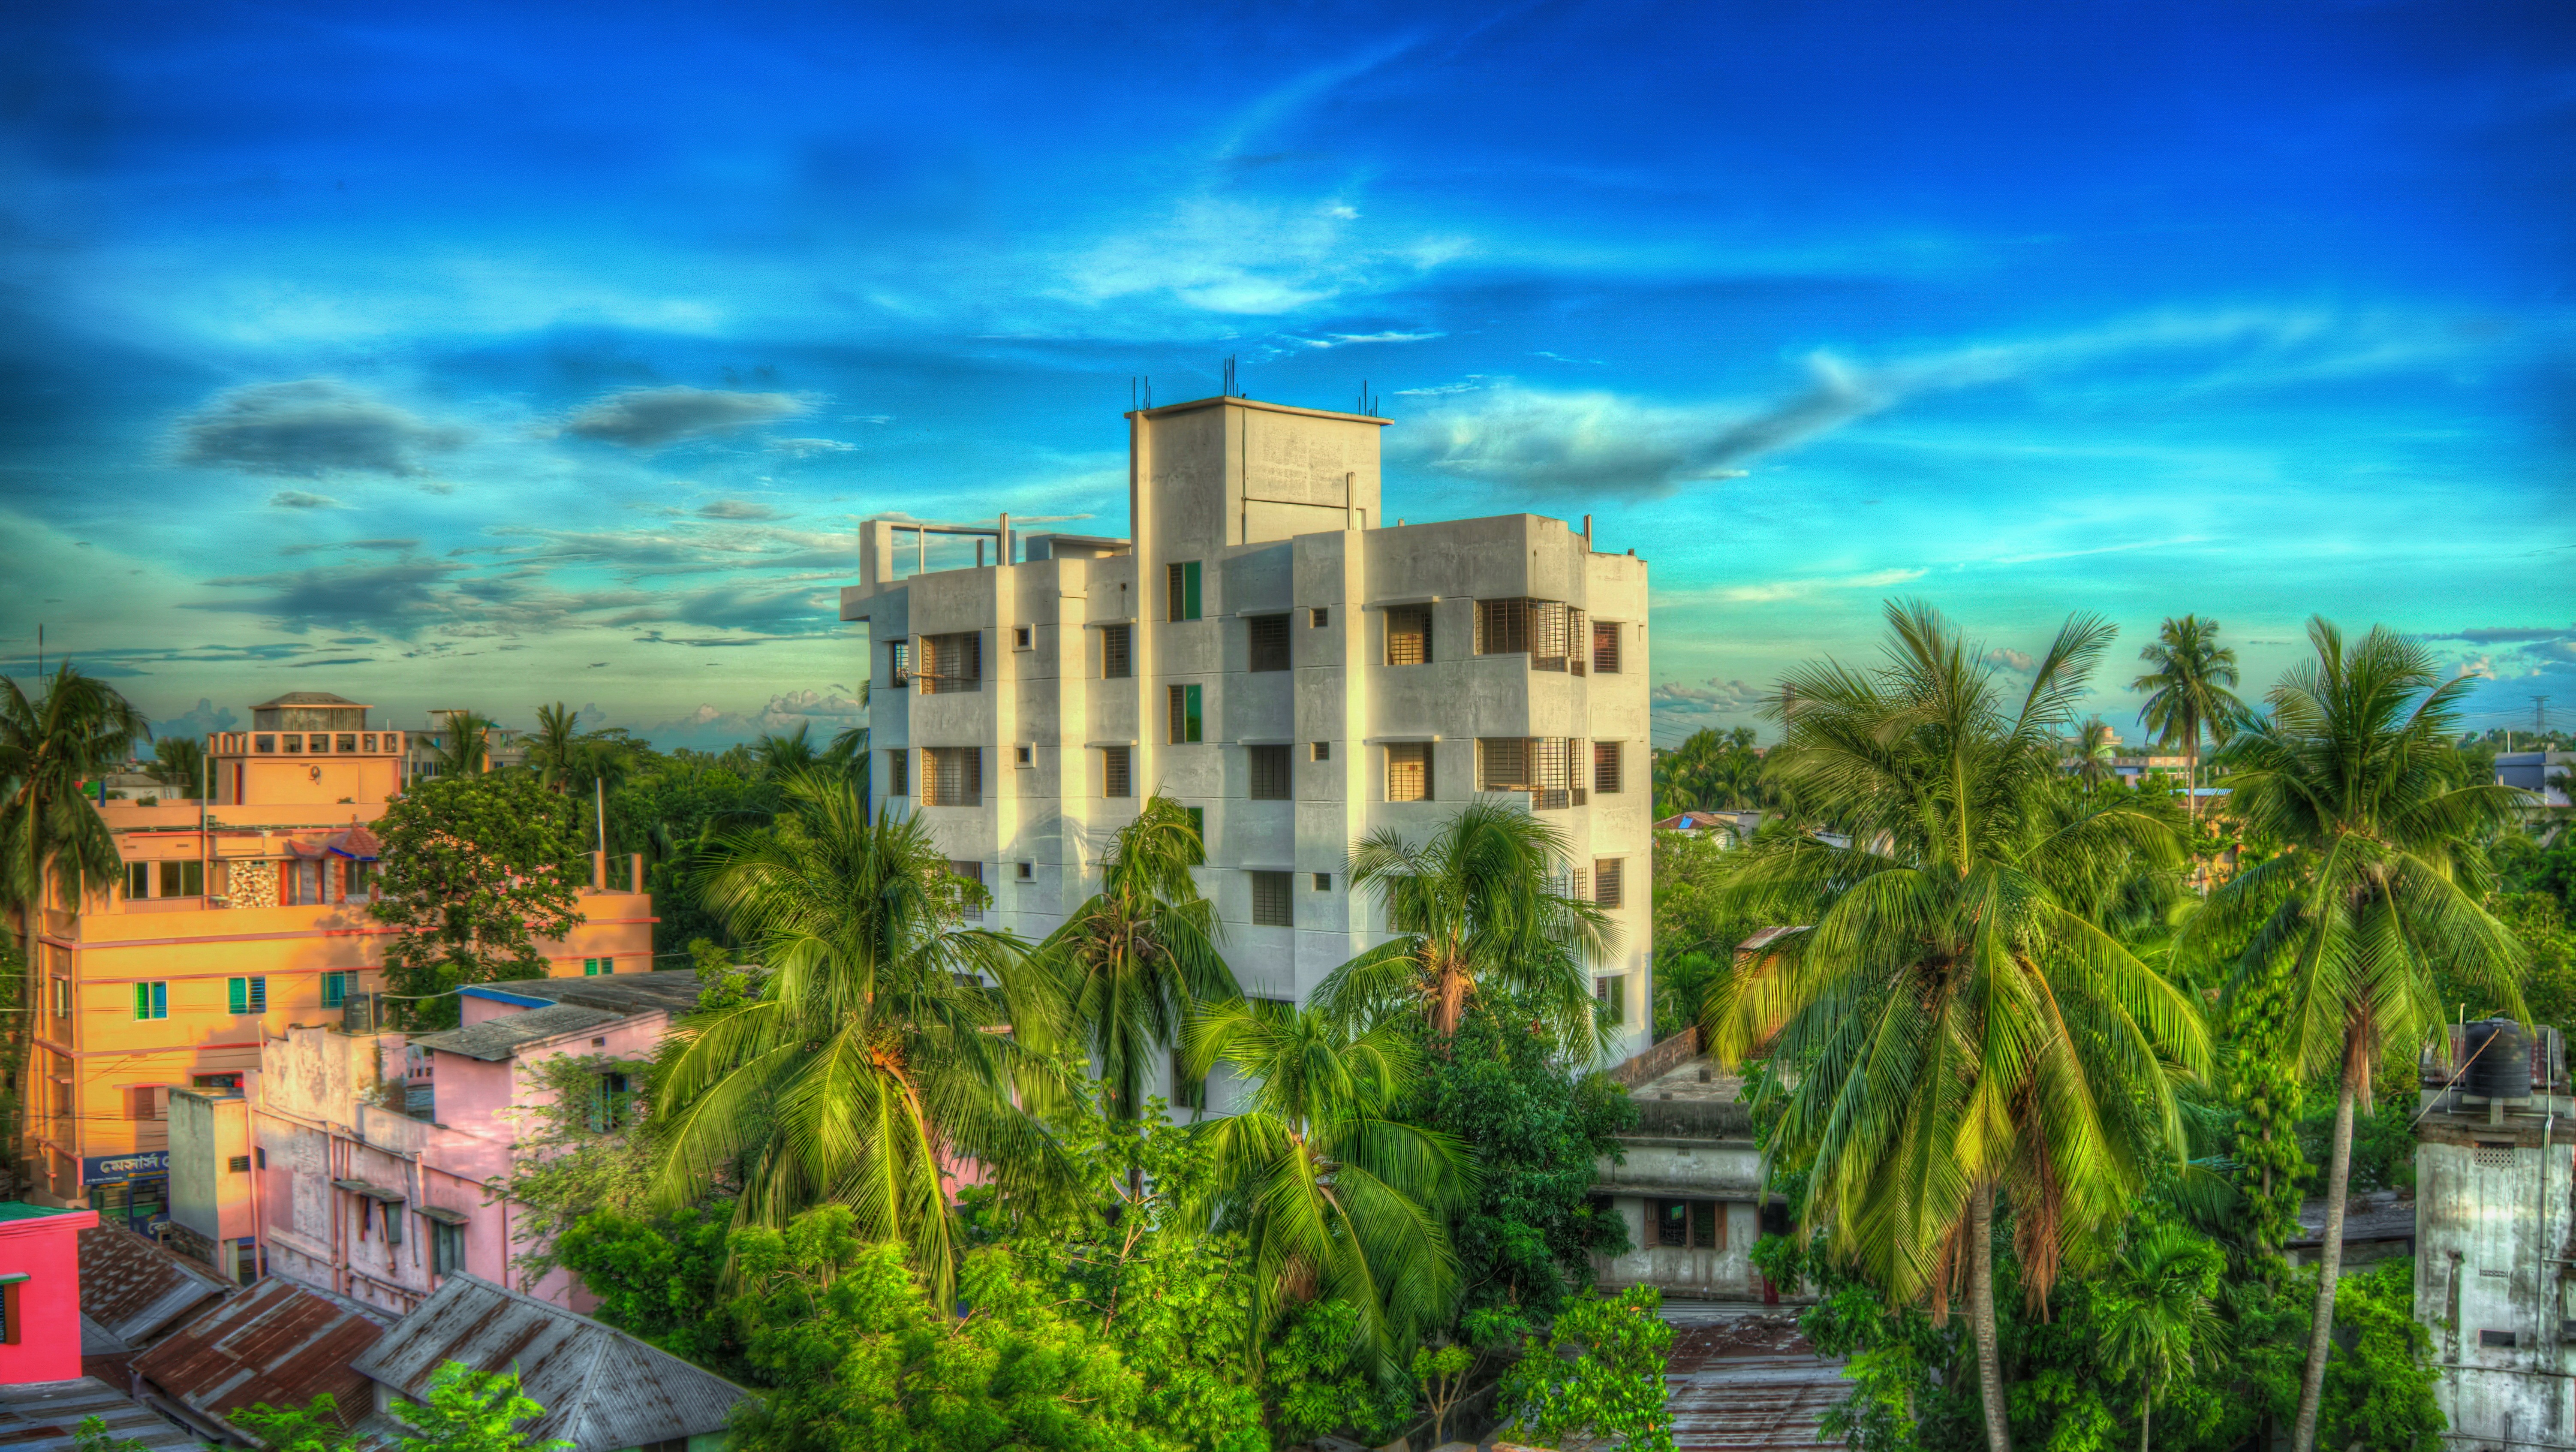
landscape, tree, nature, outdoor, cloud, sky, mansion, town, building, city, urban, cityscape, summer, travel, environment, green, tower, scenic, color, natural, evergreen, scenery, landmark, property, blue, colorful, tourism, blue sky, trees, colour, sunny, hdr, resort, vivid, bright, beauty, dynamic, day, scene, estate, vibrant, condominium, coconut tree, green trees, residential area